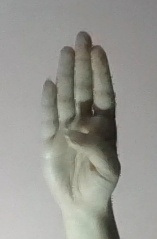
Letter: kaaf